Military camouflage

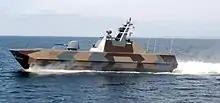
Royal Norwegian Navy "Skjold" class patrol boat disruptively patterned for service close to the coast

Until the 20th century, naval weapons had a short range, so camouflage was unimportant for ships, and for the men on board them. Paint schemes were selected on the basis of ease of maintenance or aesthetics, typically buff upperworks (with polished brass fittings) and white or black hulls. Around the start of the 20th century, the increasing range of naval engagements, as demonstrated by the Battle of Tsushima, prompted the introduction of the first camouflage, in the form of some solid shade of gray overall, in the hope that ships would fade into the mist.